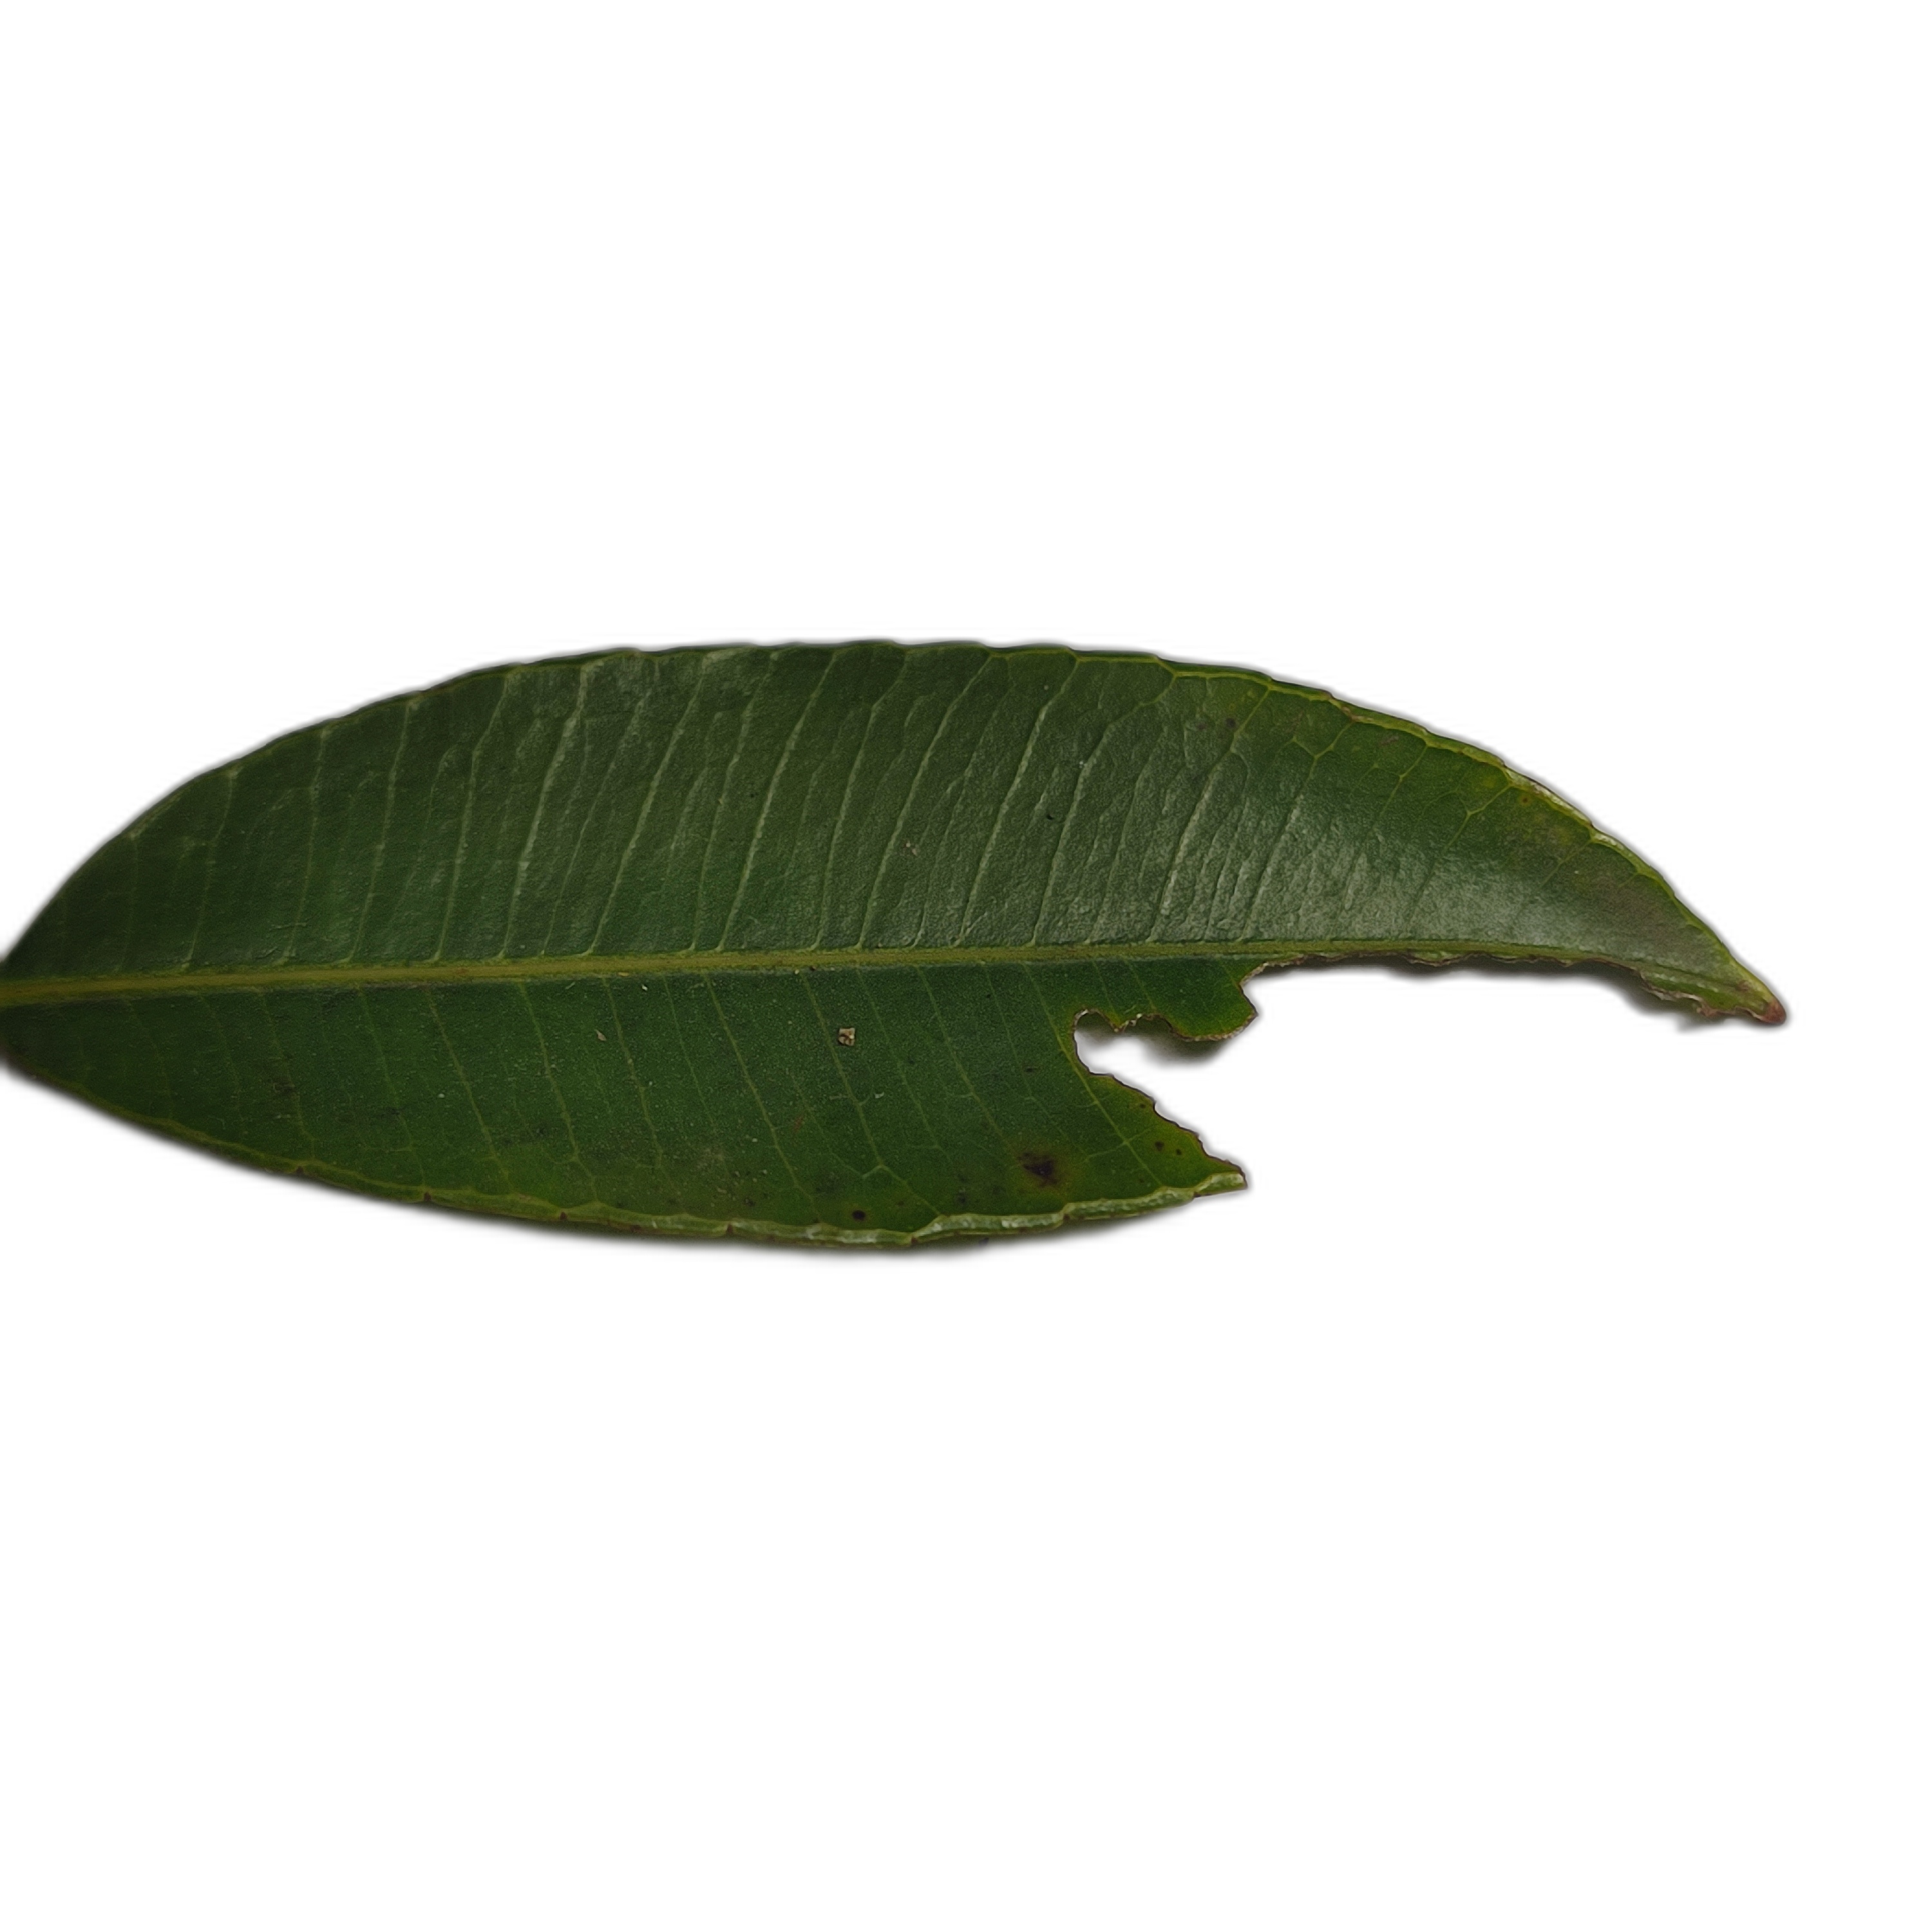
Label: not_healthy